Blacksmith token

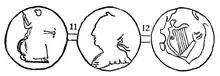
Wood's illustration for the Blacksmith tokens Wood 11 and Wood 12, the former depicting a crude Britannia figure combined with a profile of George III, and the latter the regal profile combined with an Irish harp.

Blacksmith tokens are a form of evasion currency that was in circulation primarily in Lower Canada and Upper Canada along with neighboring areas, such as the northern parts of New York and New England in the mid-1820 to 1830s. They were not, strictly speaking counterfeits, but instead skirted around the laws of the time by being similar to officially circulating coinage, but bearing different legends, or bearing no legends or dates at all, so it could not be claimed that they were truly imitating circulating coinage fully. The tokens were designed to resemble worn examples of English or Irish copper coinage, most often with a crude profile of either George II or George III in profile on the obverse and an image of Britannia or an Irish harp on the reverse. They were typically underweight when compared to officially sanctioned halfpenny coinage, but were accepted along with many other unofficially issued tokens due to a lack of sufficient small denomination coinage in circulation at the time.